Cornwall Park, Auckland

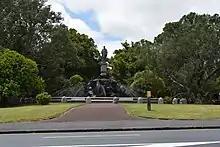
Sir John Logan Campbell's statue at Cornwall Park's formal entrance in Epsom at 308—312 Manukau Road. Access is on either side of the statue by Campbell Crescent to Puriri Drive

Cornwall Park is an expansive parkland in Epsom near the heart of Auckland, New Zealand, surrounding the park containing Maungakiekie Pā or the hill of One Tree Hill. The two independent parks form one large park of .